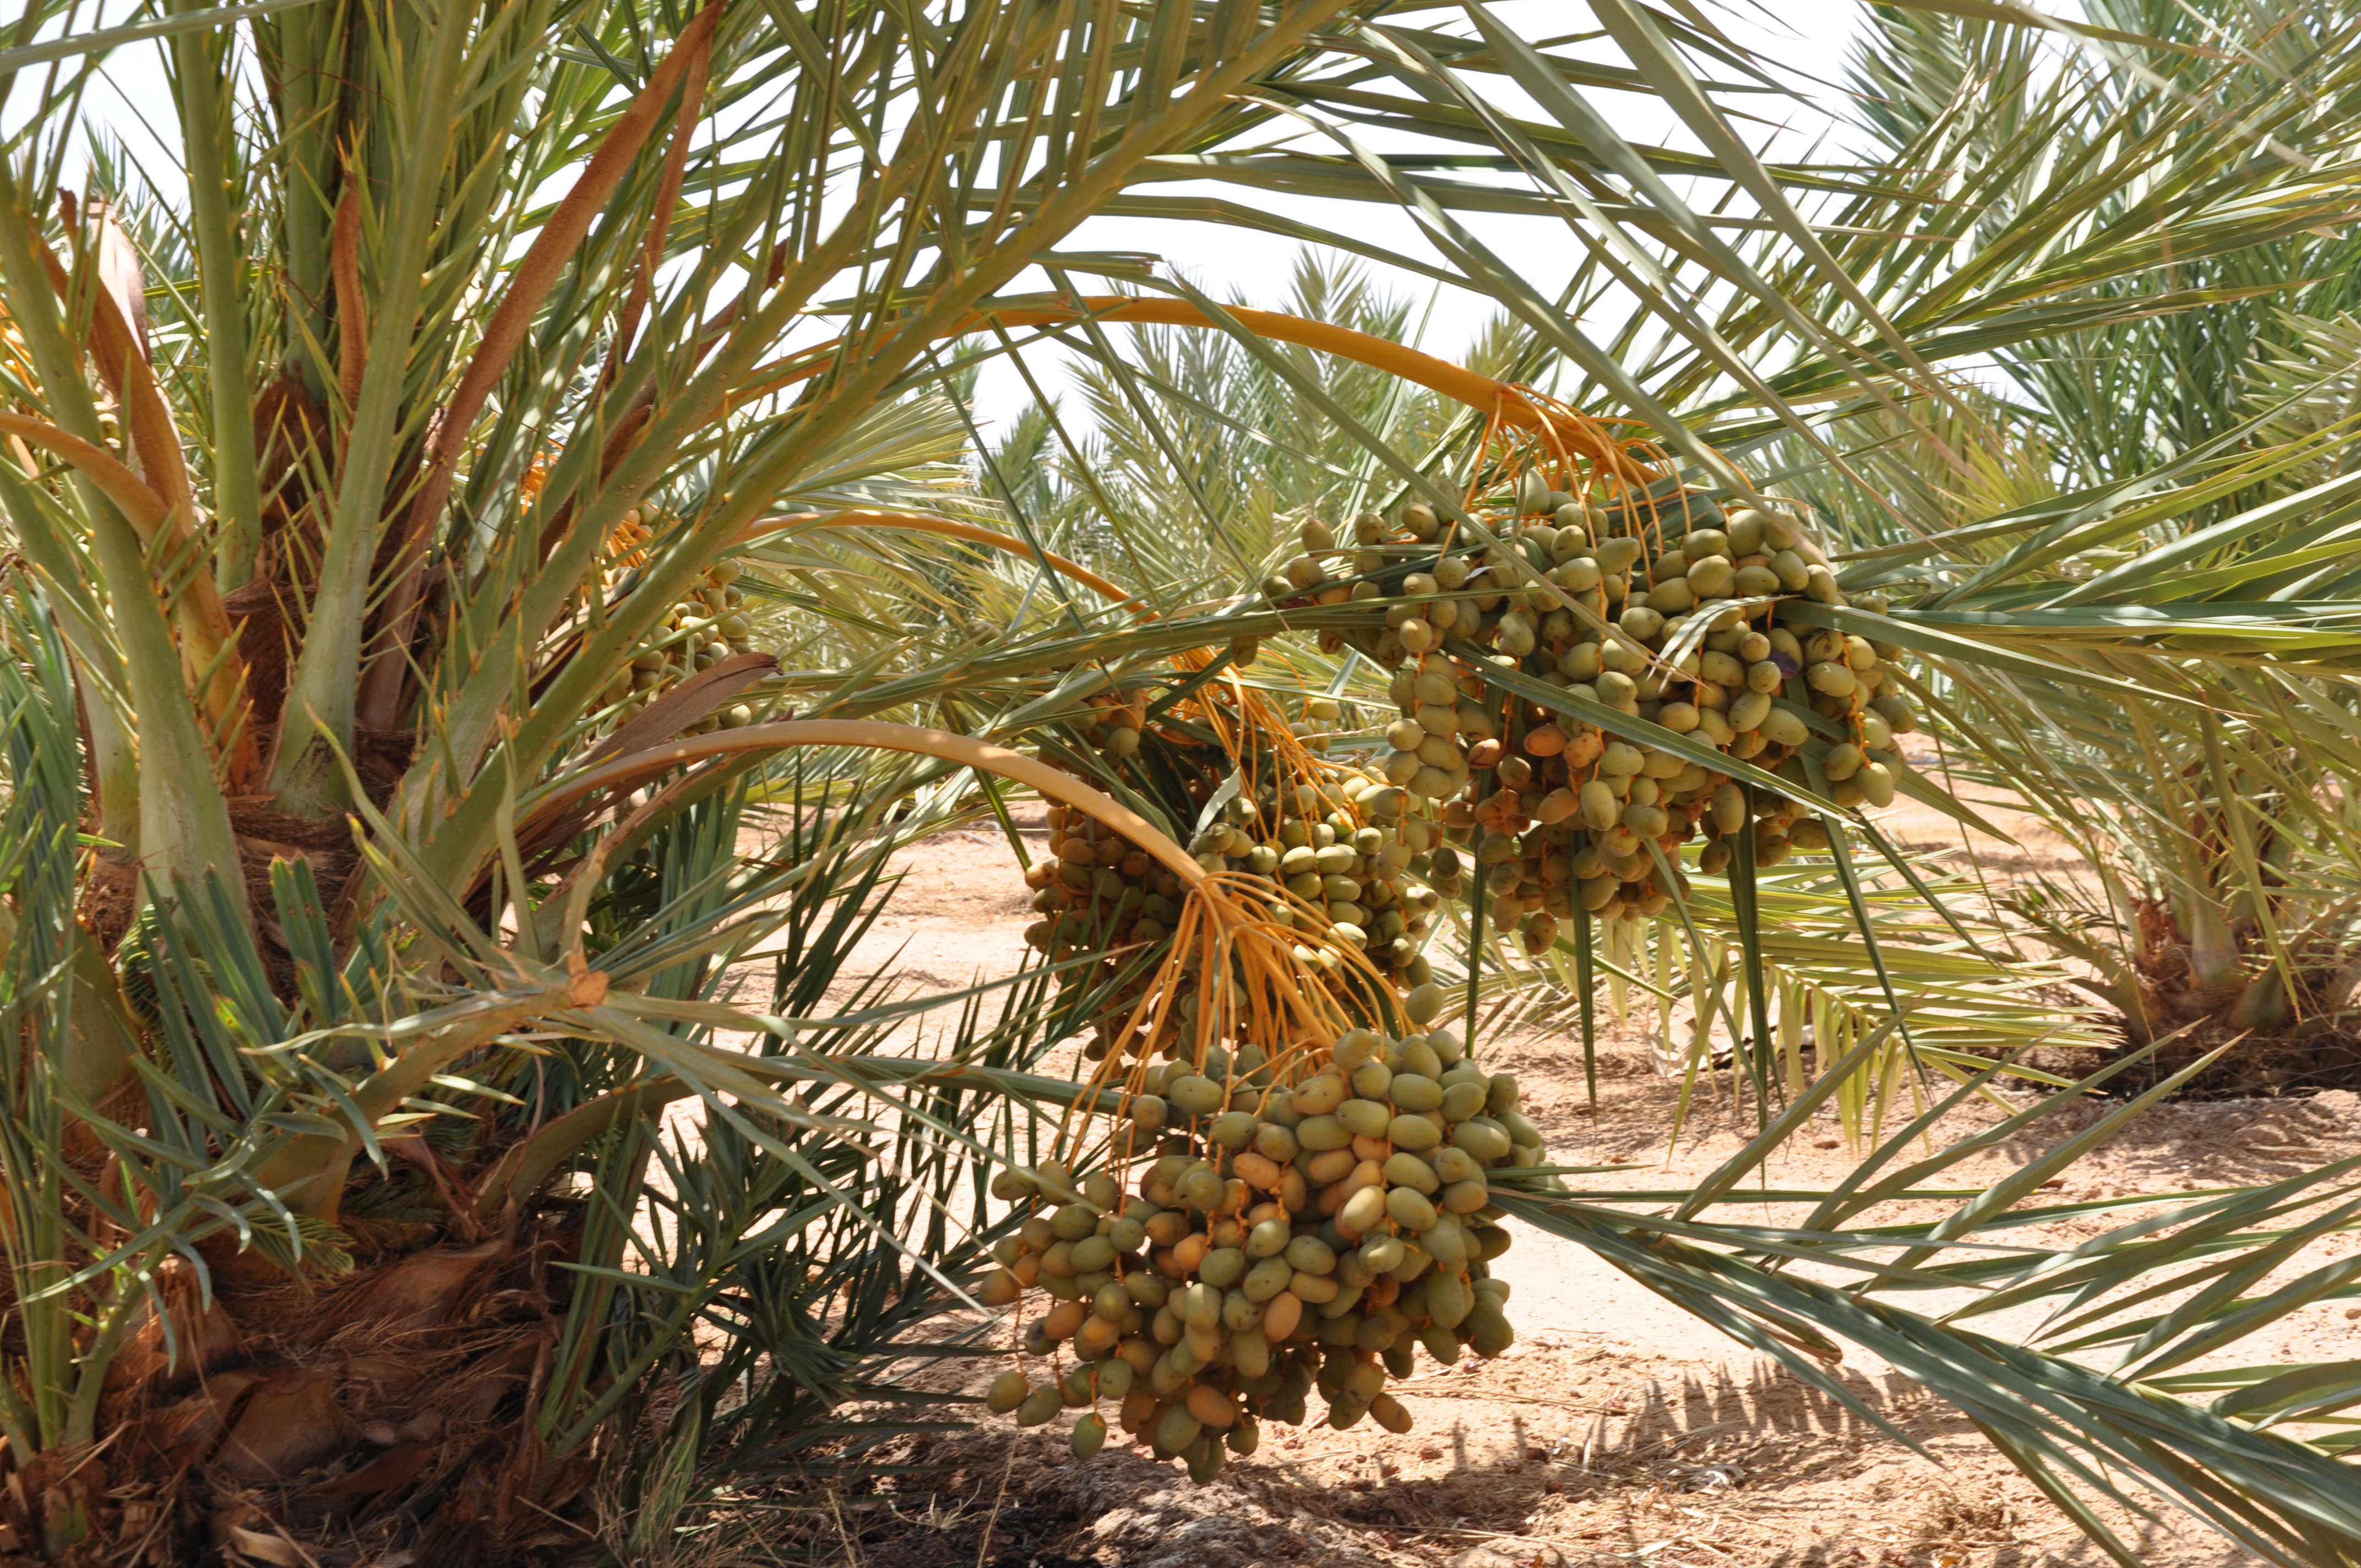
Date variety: Boumajhoul